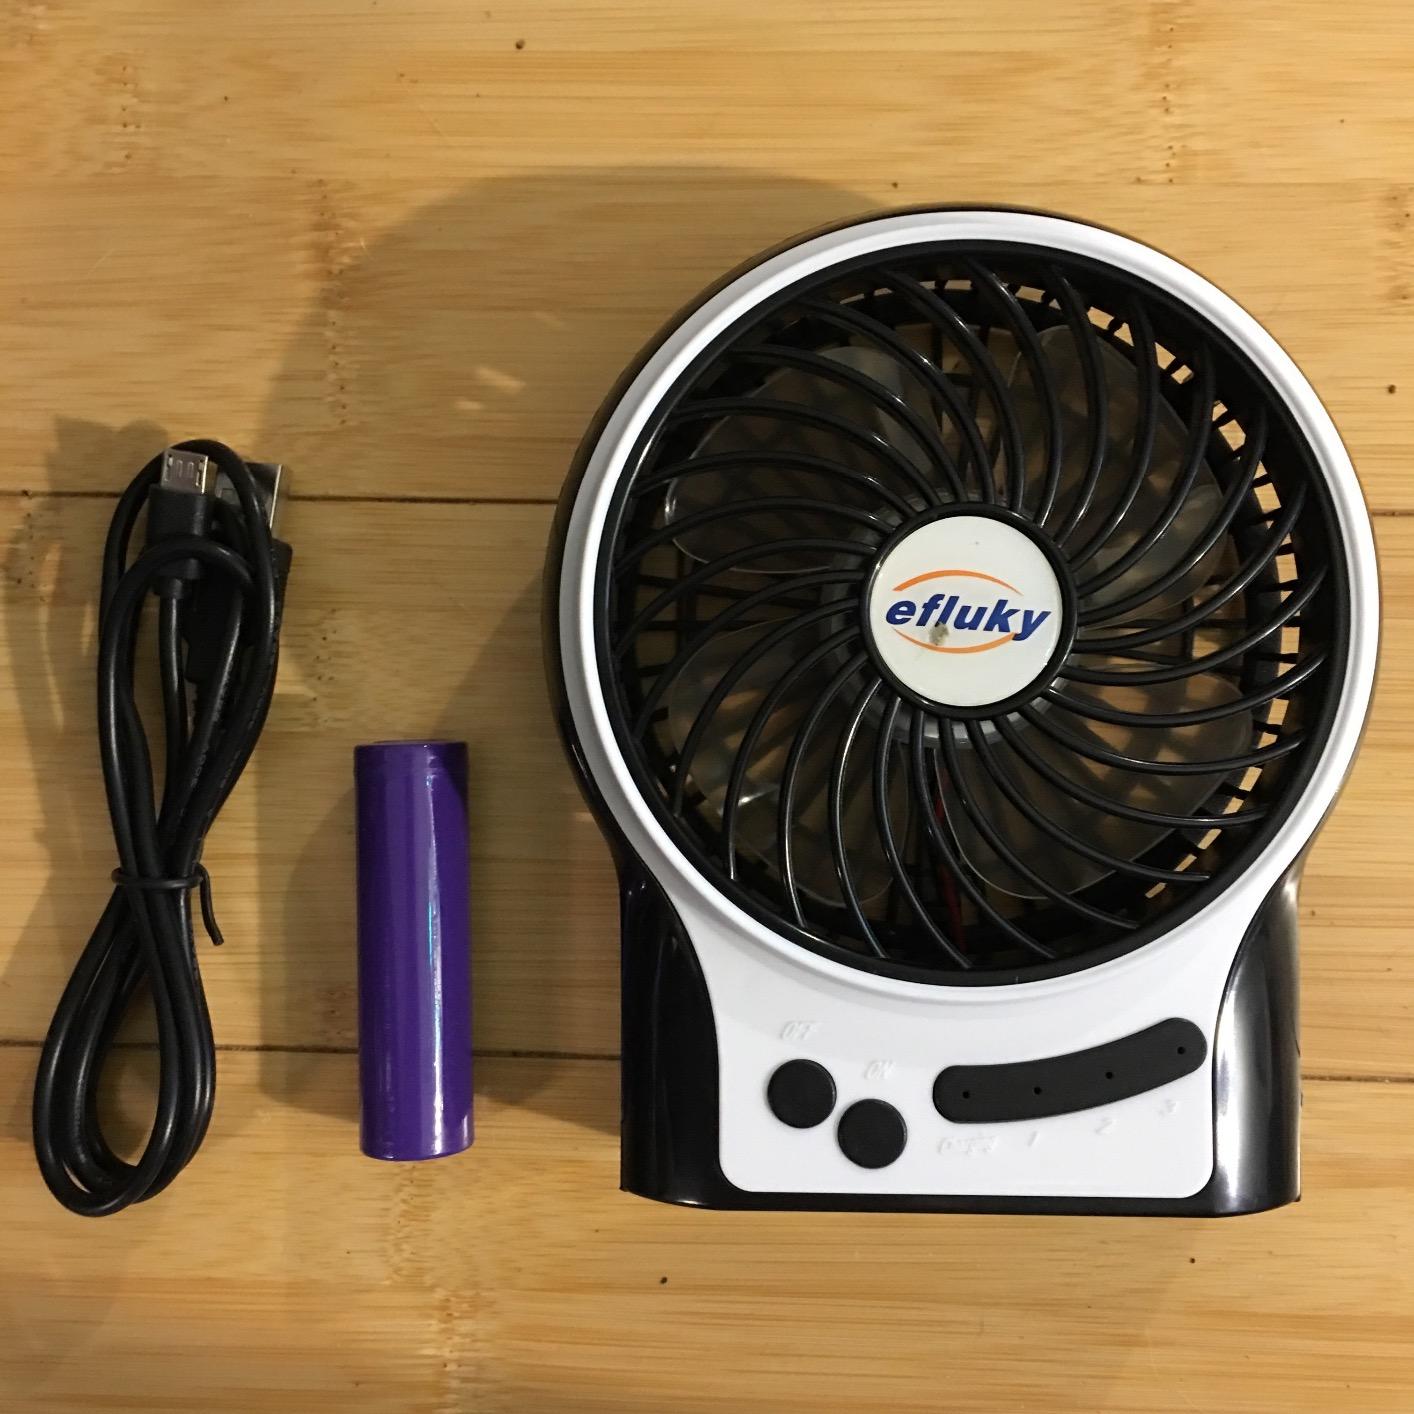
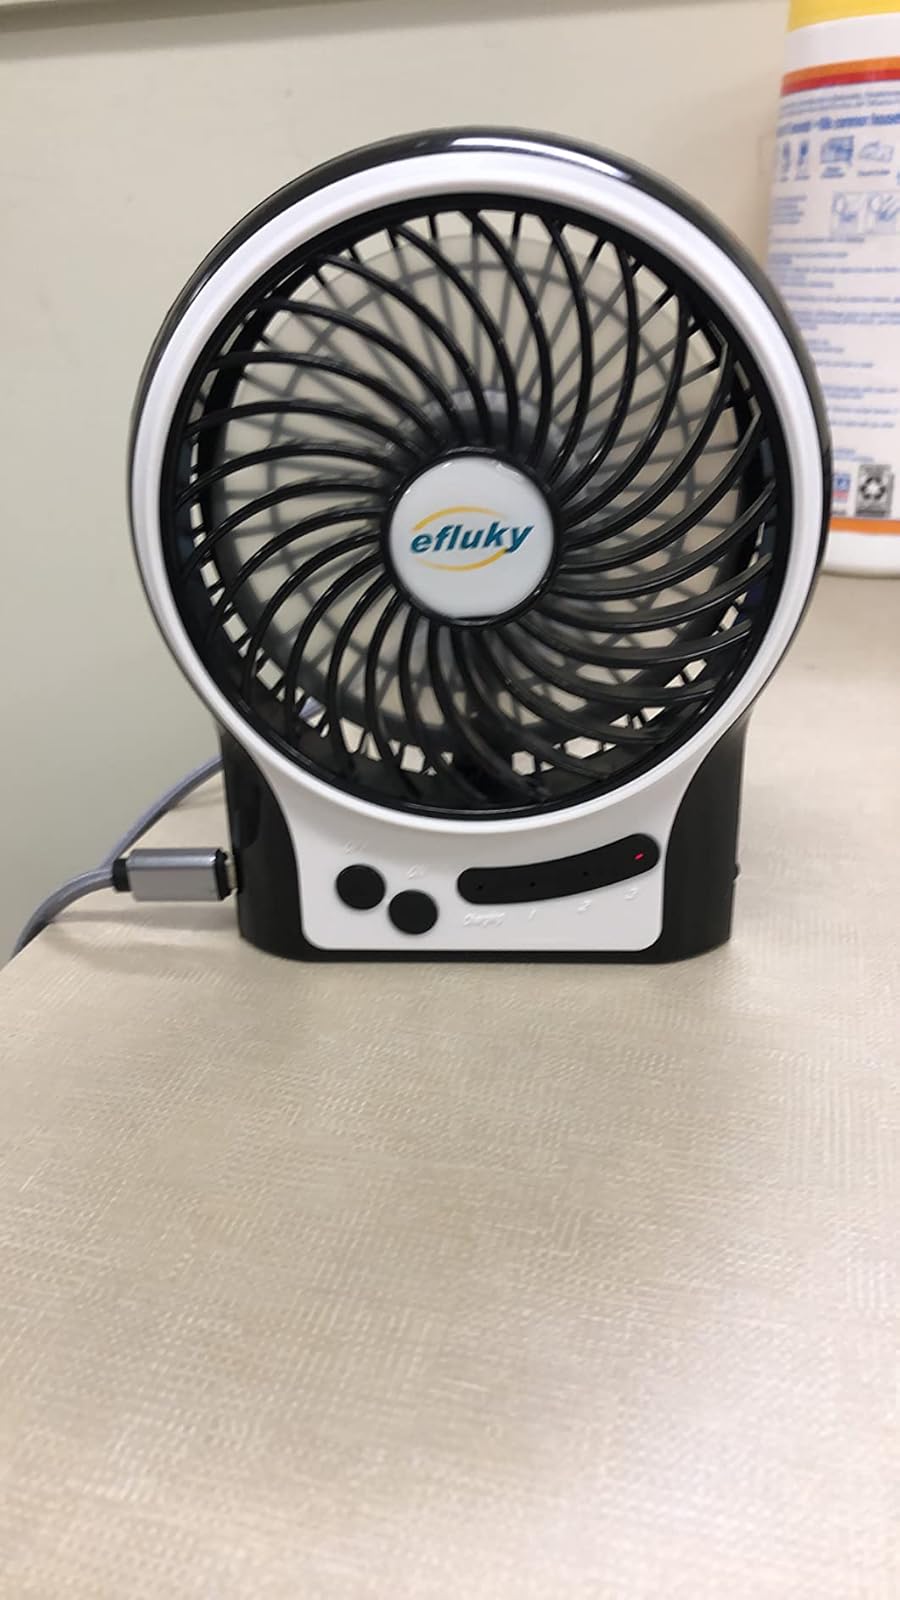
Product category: fan
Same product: yes